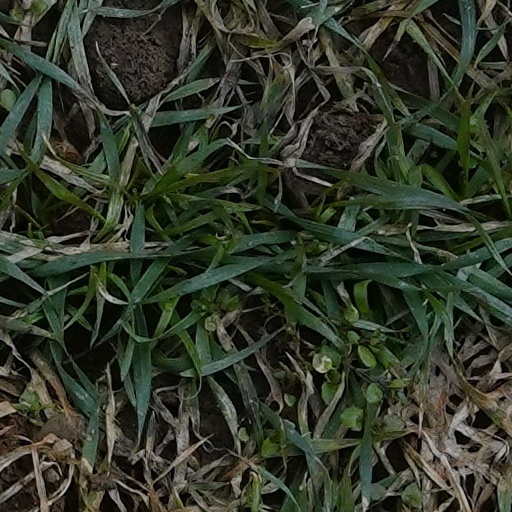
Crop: wheat